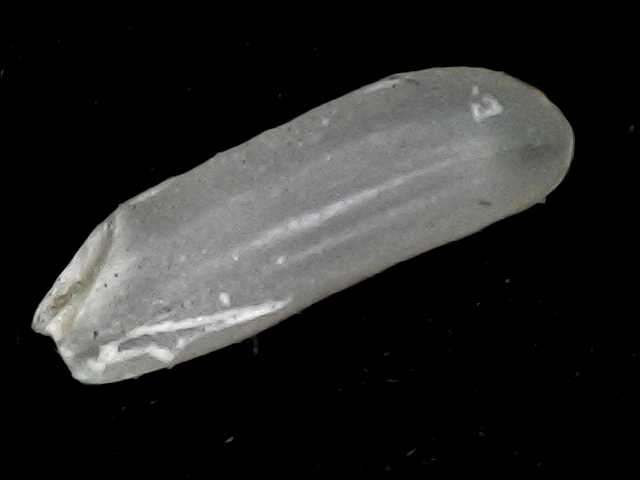
Rice variety: BD87